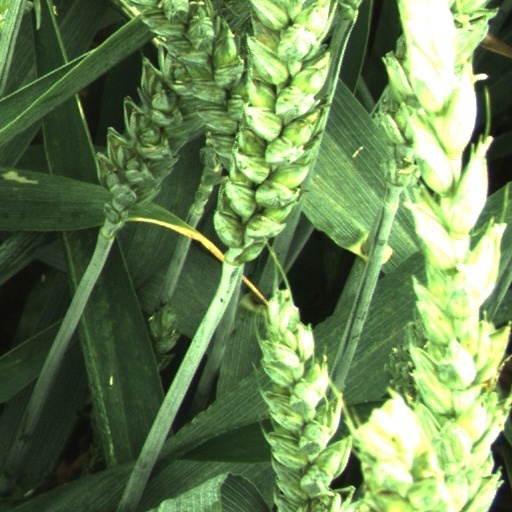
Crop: wheat